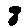
Label: 8